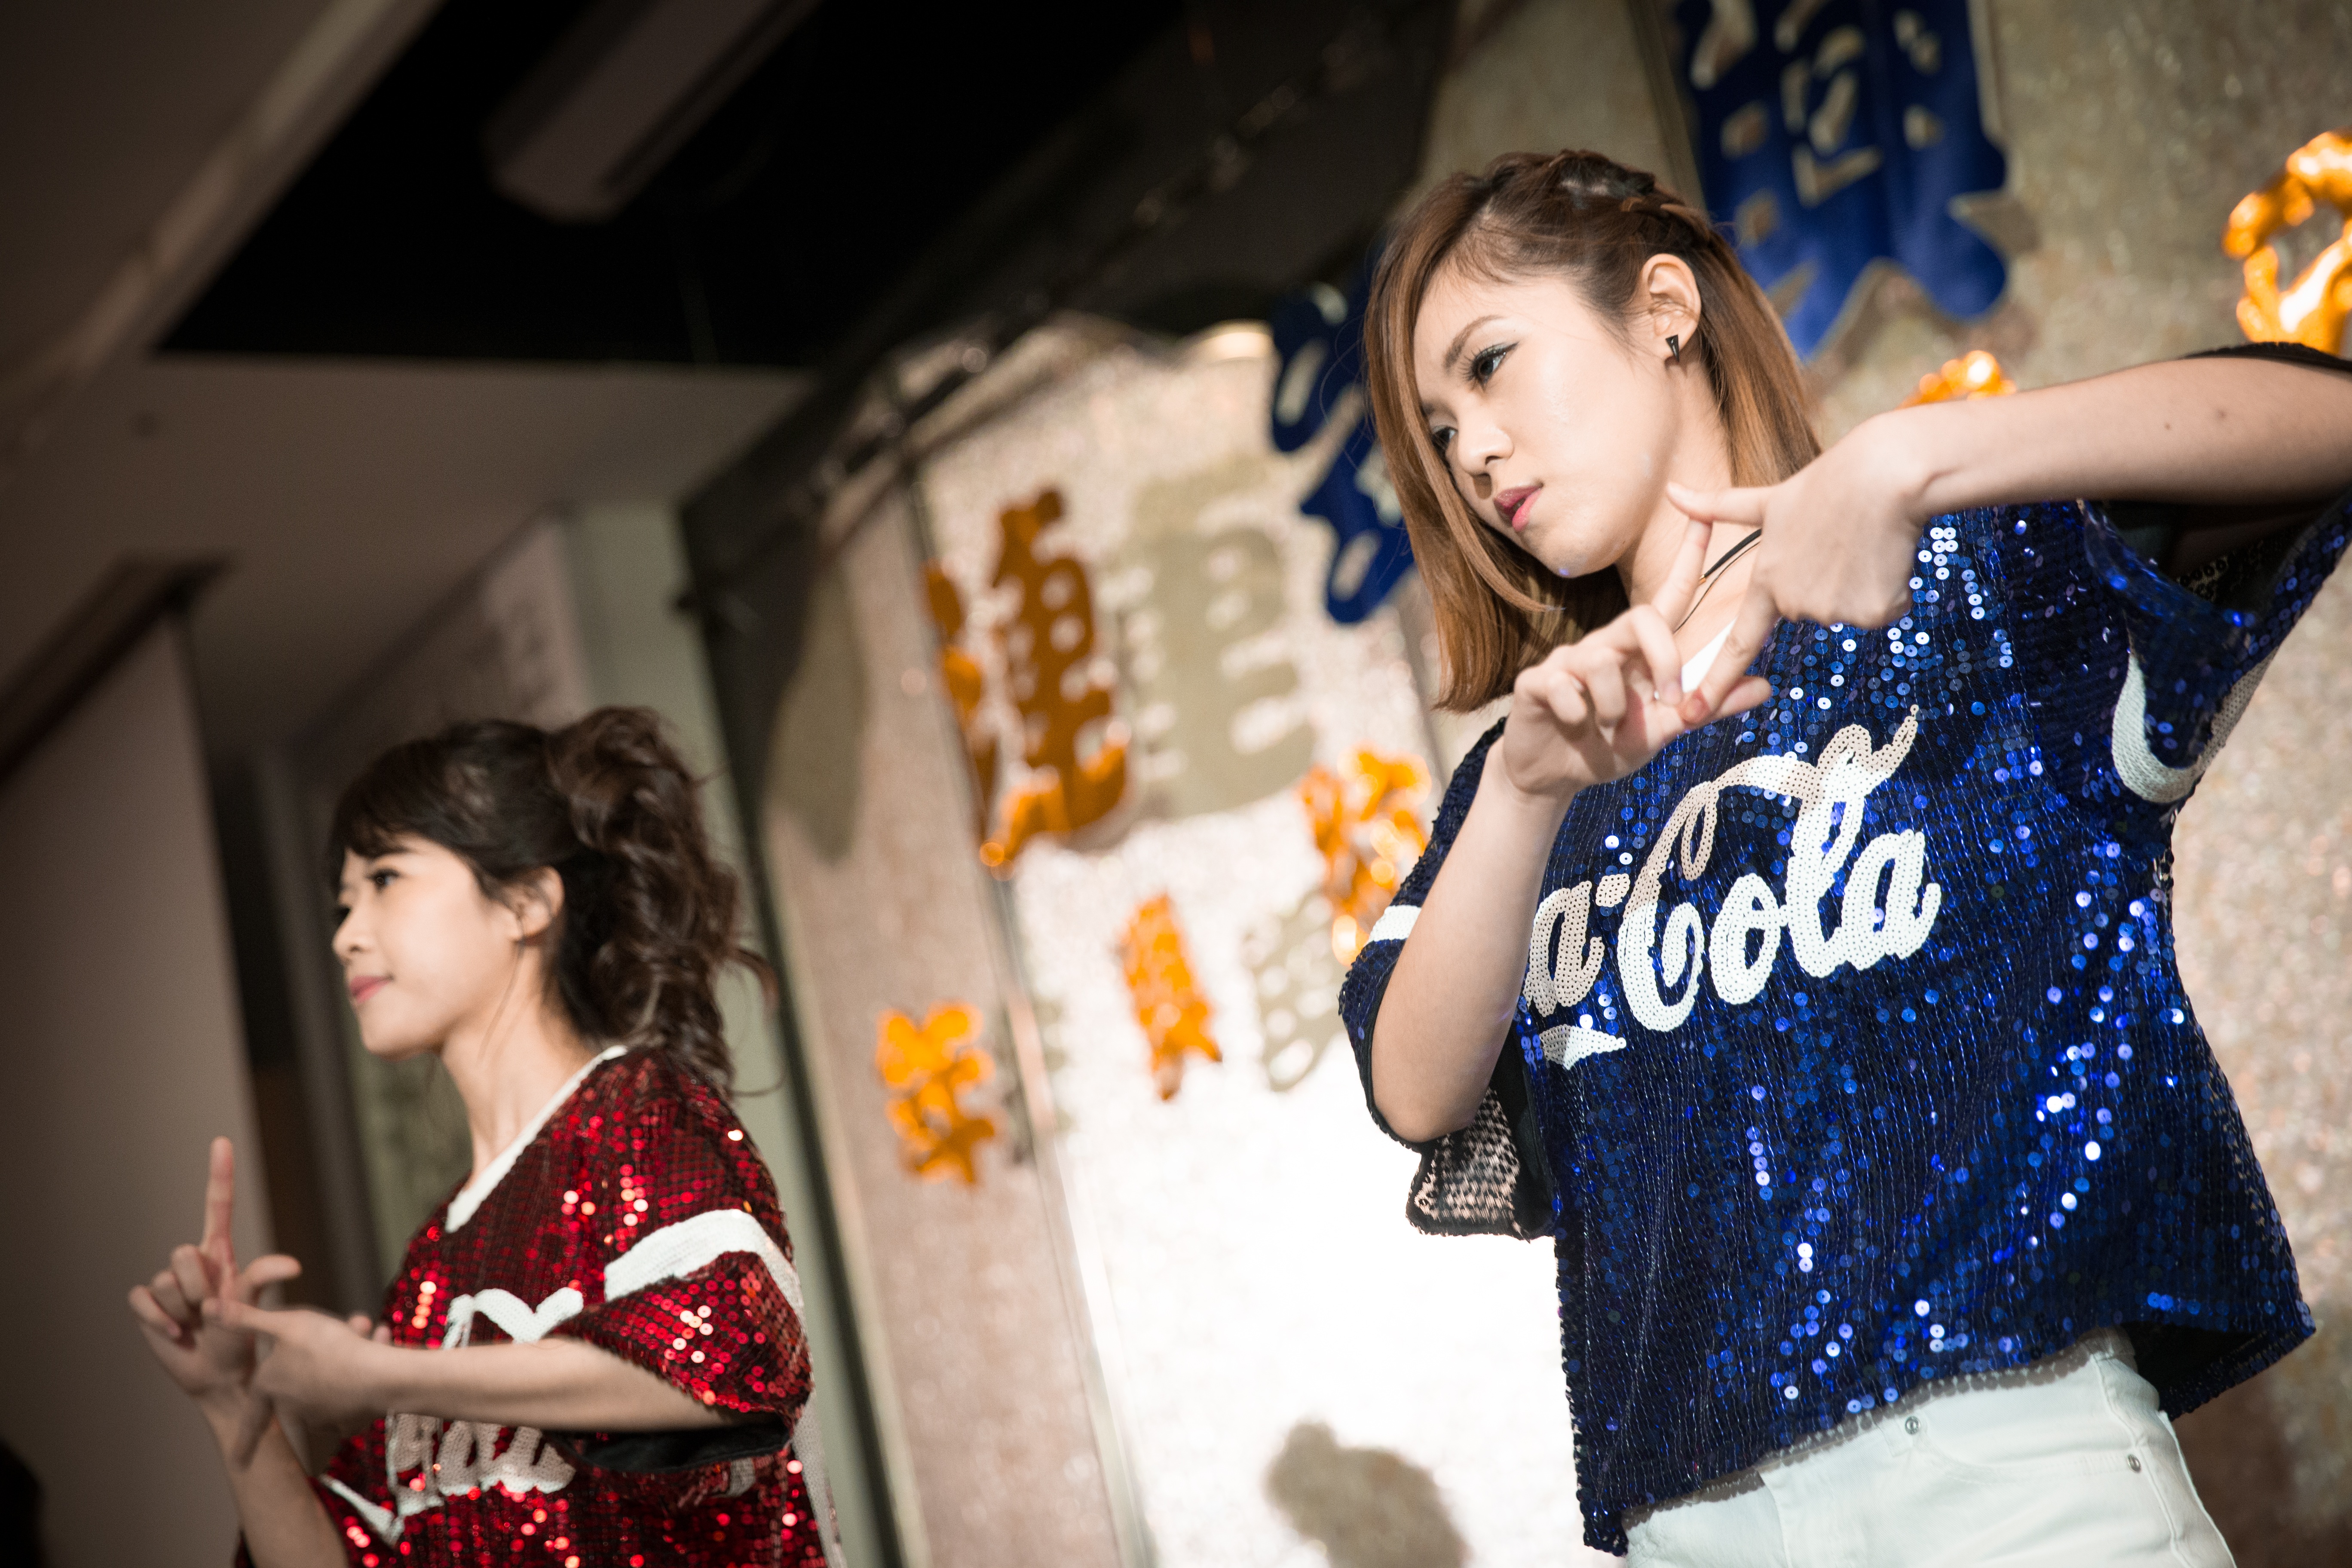
photography, asian, model, young, show, fashion, dancer, competition, girls, stage, dress, performance, beauty, photo shoot, cheer leader